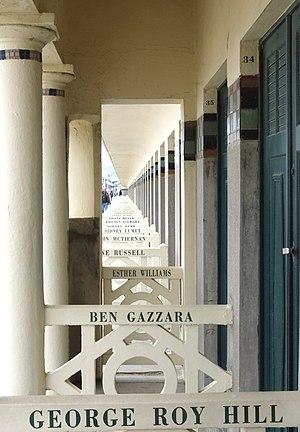
Deauville - La promenade et ses cabines
George Roy Hill est un réalisateur, scénariste et producteur américain, né le 20 décembre 1921 à Minneapolis et mort le 27 décembre 2002 à New York.
Ben Gazzara, de son vrai nom Biagio Anthony Gazzara, est un acteur, réalisateur et scénariste américain, d'origine italienne, né le 28 août 1930 à New York, dans l'État de New York, aux États-Unis, et mort dans cette même ville le 3 février 2012.